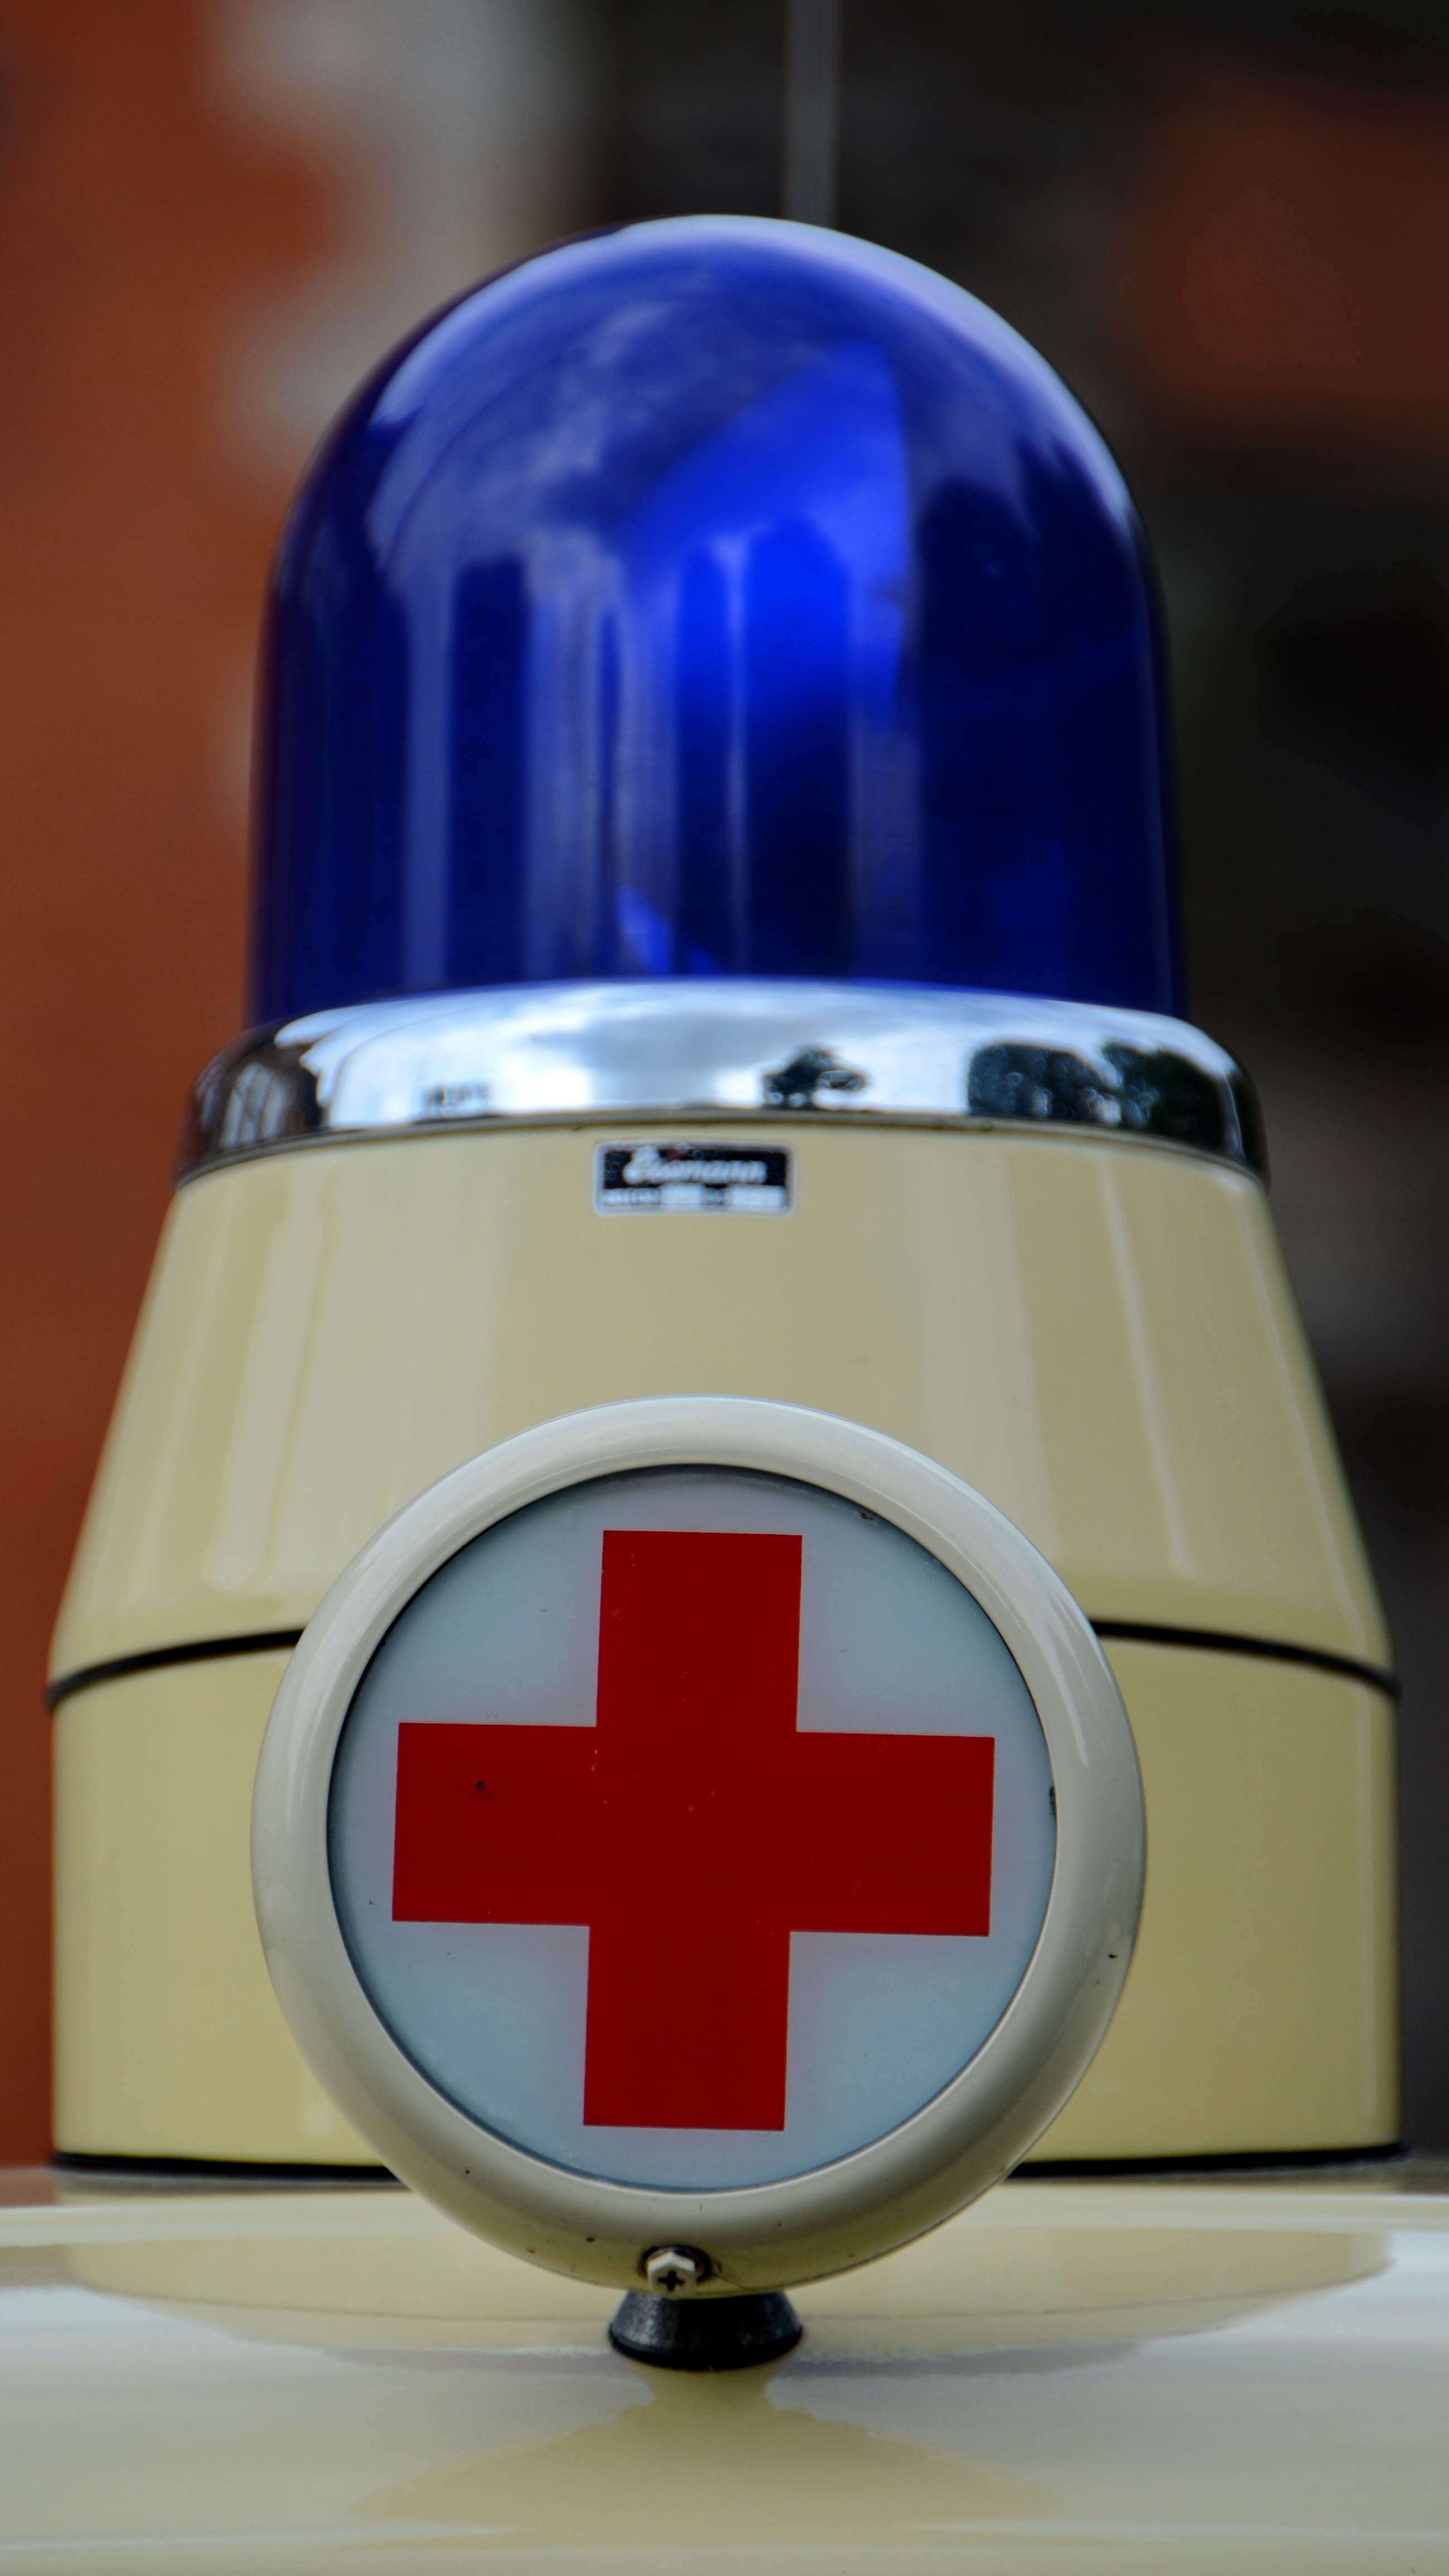
technology, antique, retro, old, red, signal, product, oldtimer, historically, rescue, blue light, product design, drc, german red cross